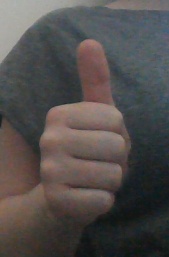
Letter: aleff